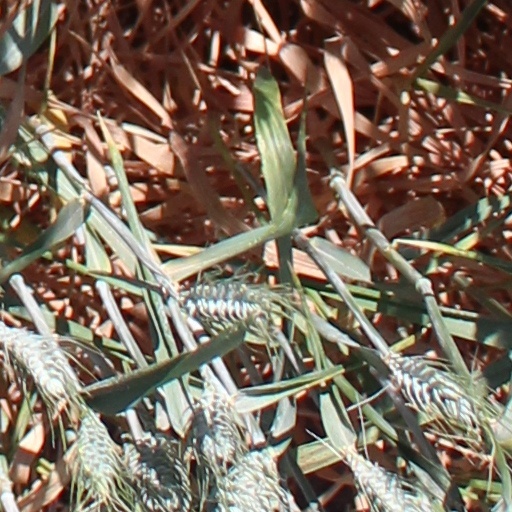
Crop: wheat